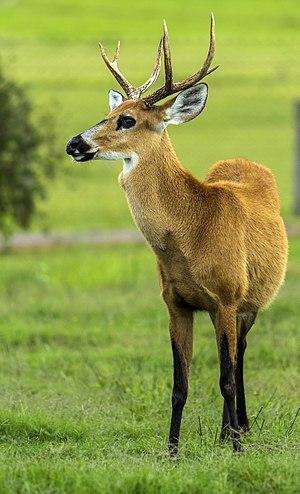
La province de Santa Fe est une province du Centre-Est de l'Argentine. Sa capitale est la ville de Santa Fe.
La province du Chaco est une subdivision de l'Argentine située au nord du pays. Elle est bordée à l'ouest par les provinces de Salta et de Santiago del Estero, au sud par celle de Santa Fe, au sud-est par celle de Corrientes et par le Paraguay et à l'est et au nord par la province de Formosa.
La province de Corrientes est une province du nord-est de l'Argentine, dont la capitale est la ville de Corrientes. Au nord comme à l'ouest elle est délimitée par le Río Paraná, qui la sépare du Paraguay et des provinces du Chaco et de Santa Fe ; sa frontière orientale est constituée par le río Uruguay, qui la sépare de la République d'Uruguay et du Brésil ; les rivières Guayquiraró et Mocoretá délimitent sa frontière sud avec la province d'Entre Ríos. Au nord-est se trouve sa seule frontière artificielle, qui la sépare de la province de Misiones.